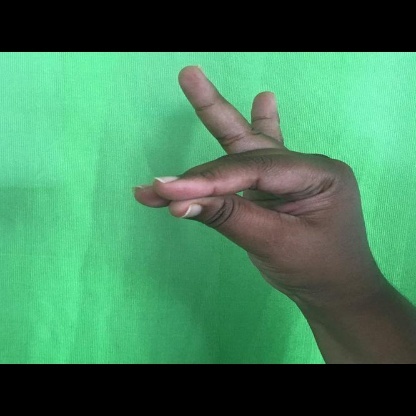
Mudra: Katakamukha